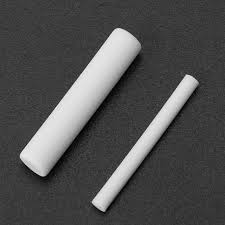
Adjective: thicker
Antonym: thinner